Big Van Vader

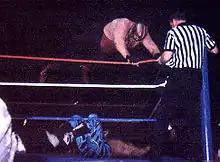
Vader performing a "Vader Bomb" on Shawn Michaels

White is considered one of the greatest super-heavyweight professional wrestlers of all time. He used his size and weight as part of his moves making them look much more painful than when performed by someone half his size. For example, his finishing move, called the Vader Bomb, which is a corner slingshot splash, when he would bounce off the middle rope and land on a prone opponent. He was also noted for his impressive agility, as he can perform a simple dropkick despite his frame. One of his signature moves was the "Vader Sault", a moonsault or a backward somersault jump off the top rope, a move that requires significant agility and is usually performed by much smaller wrestlers.